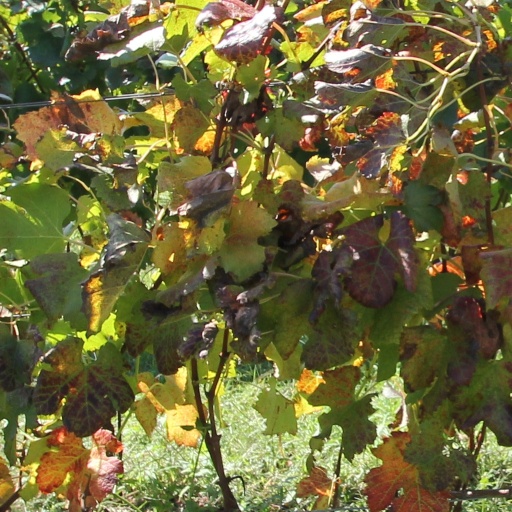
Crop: grape